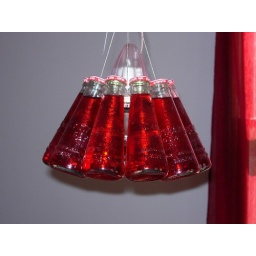
a cool lamp at alina's house in carrboro, nc